Wilco Kelderman

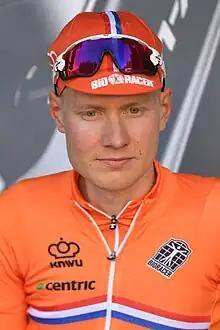
Kelderman in 2018

Wilco Kelderman (born 25 March 1991) is a Dutch professional road bicycle racer who rides for UCI WorldTeam .